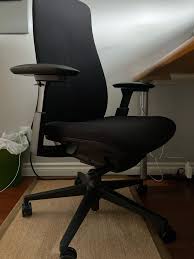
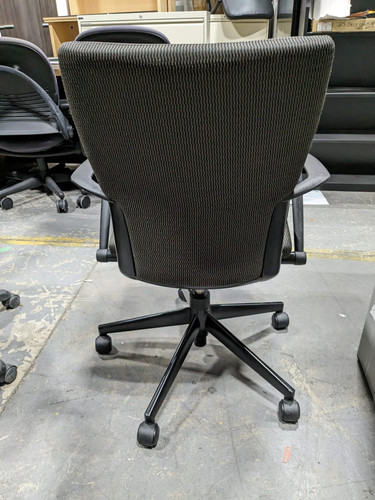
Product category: items_chair
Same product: no